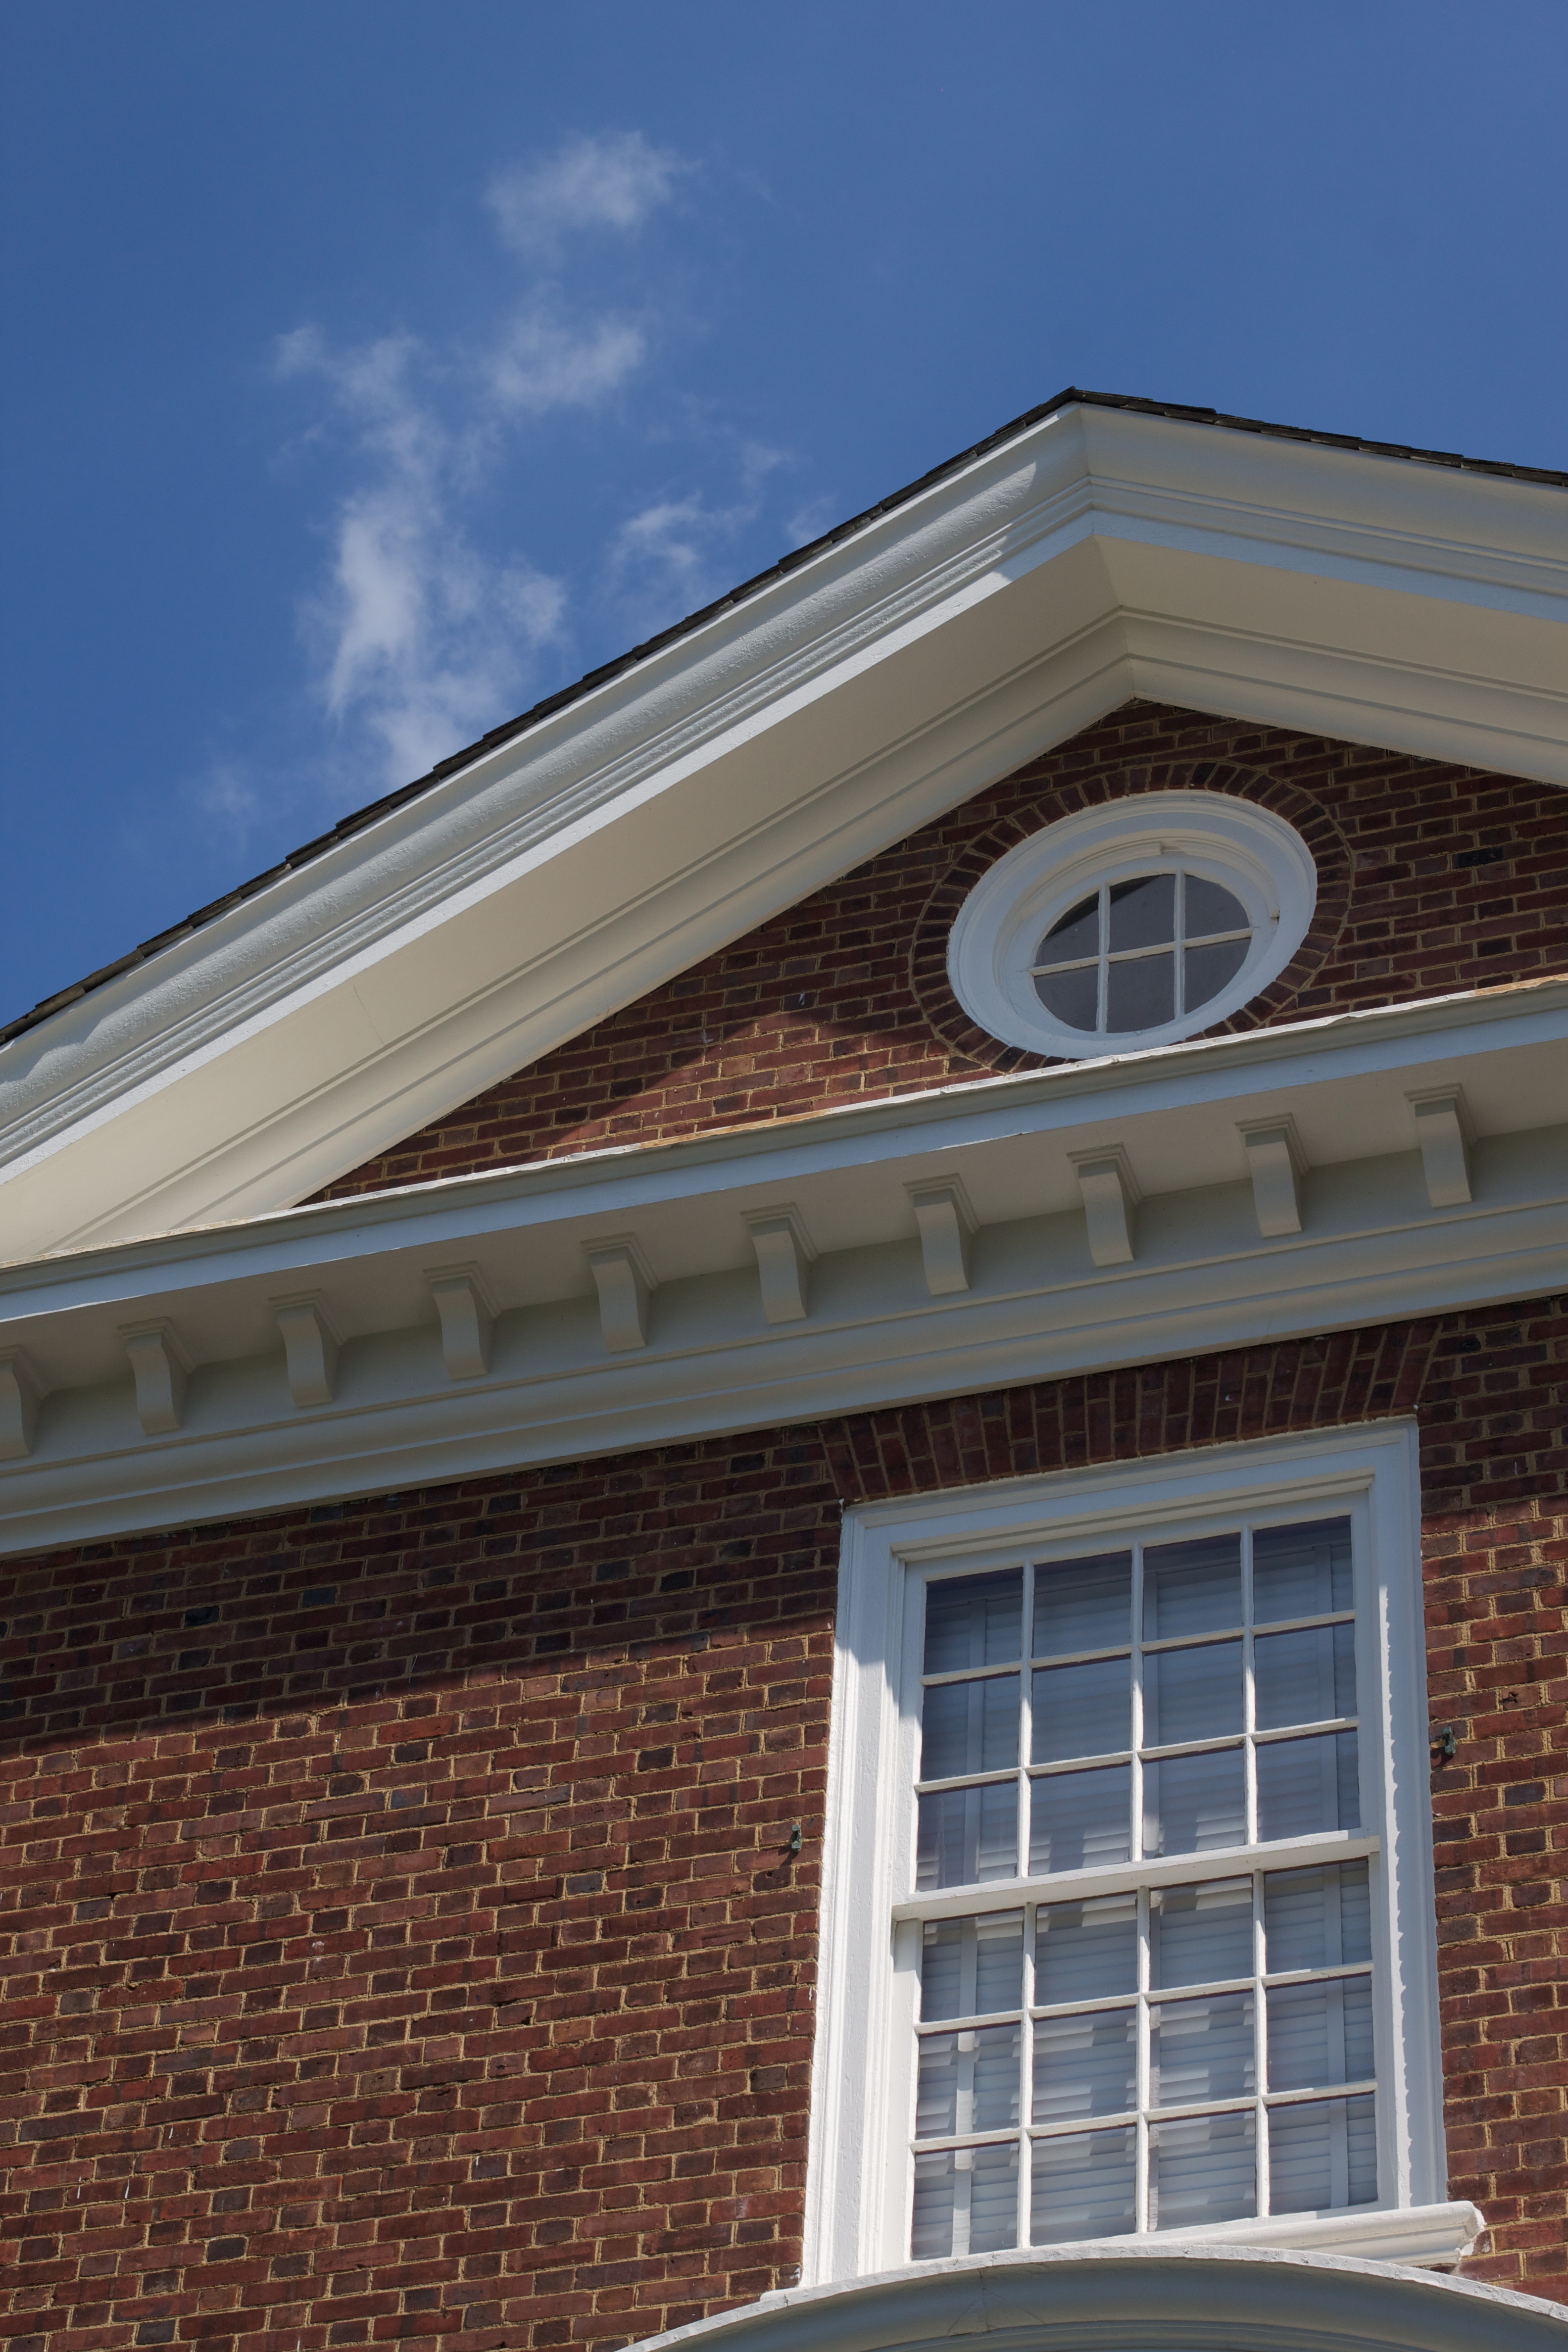
architecture, structure, house, window, roof, home, facade, property, brick, odyssey, siding, daylighting, window covering